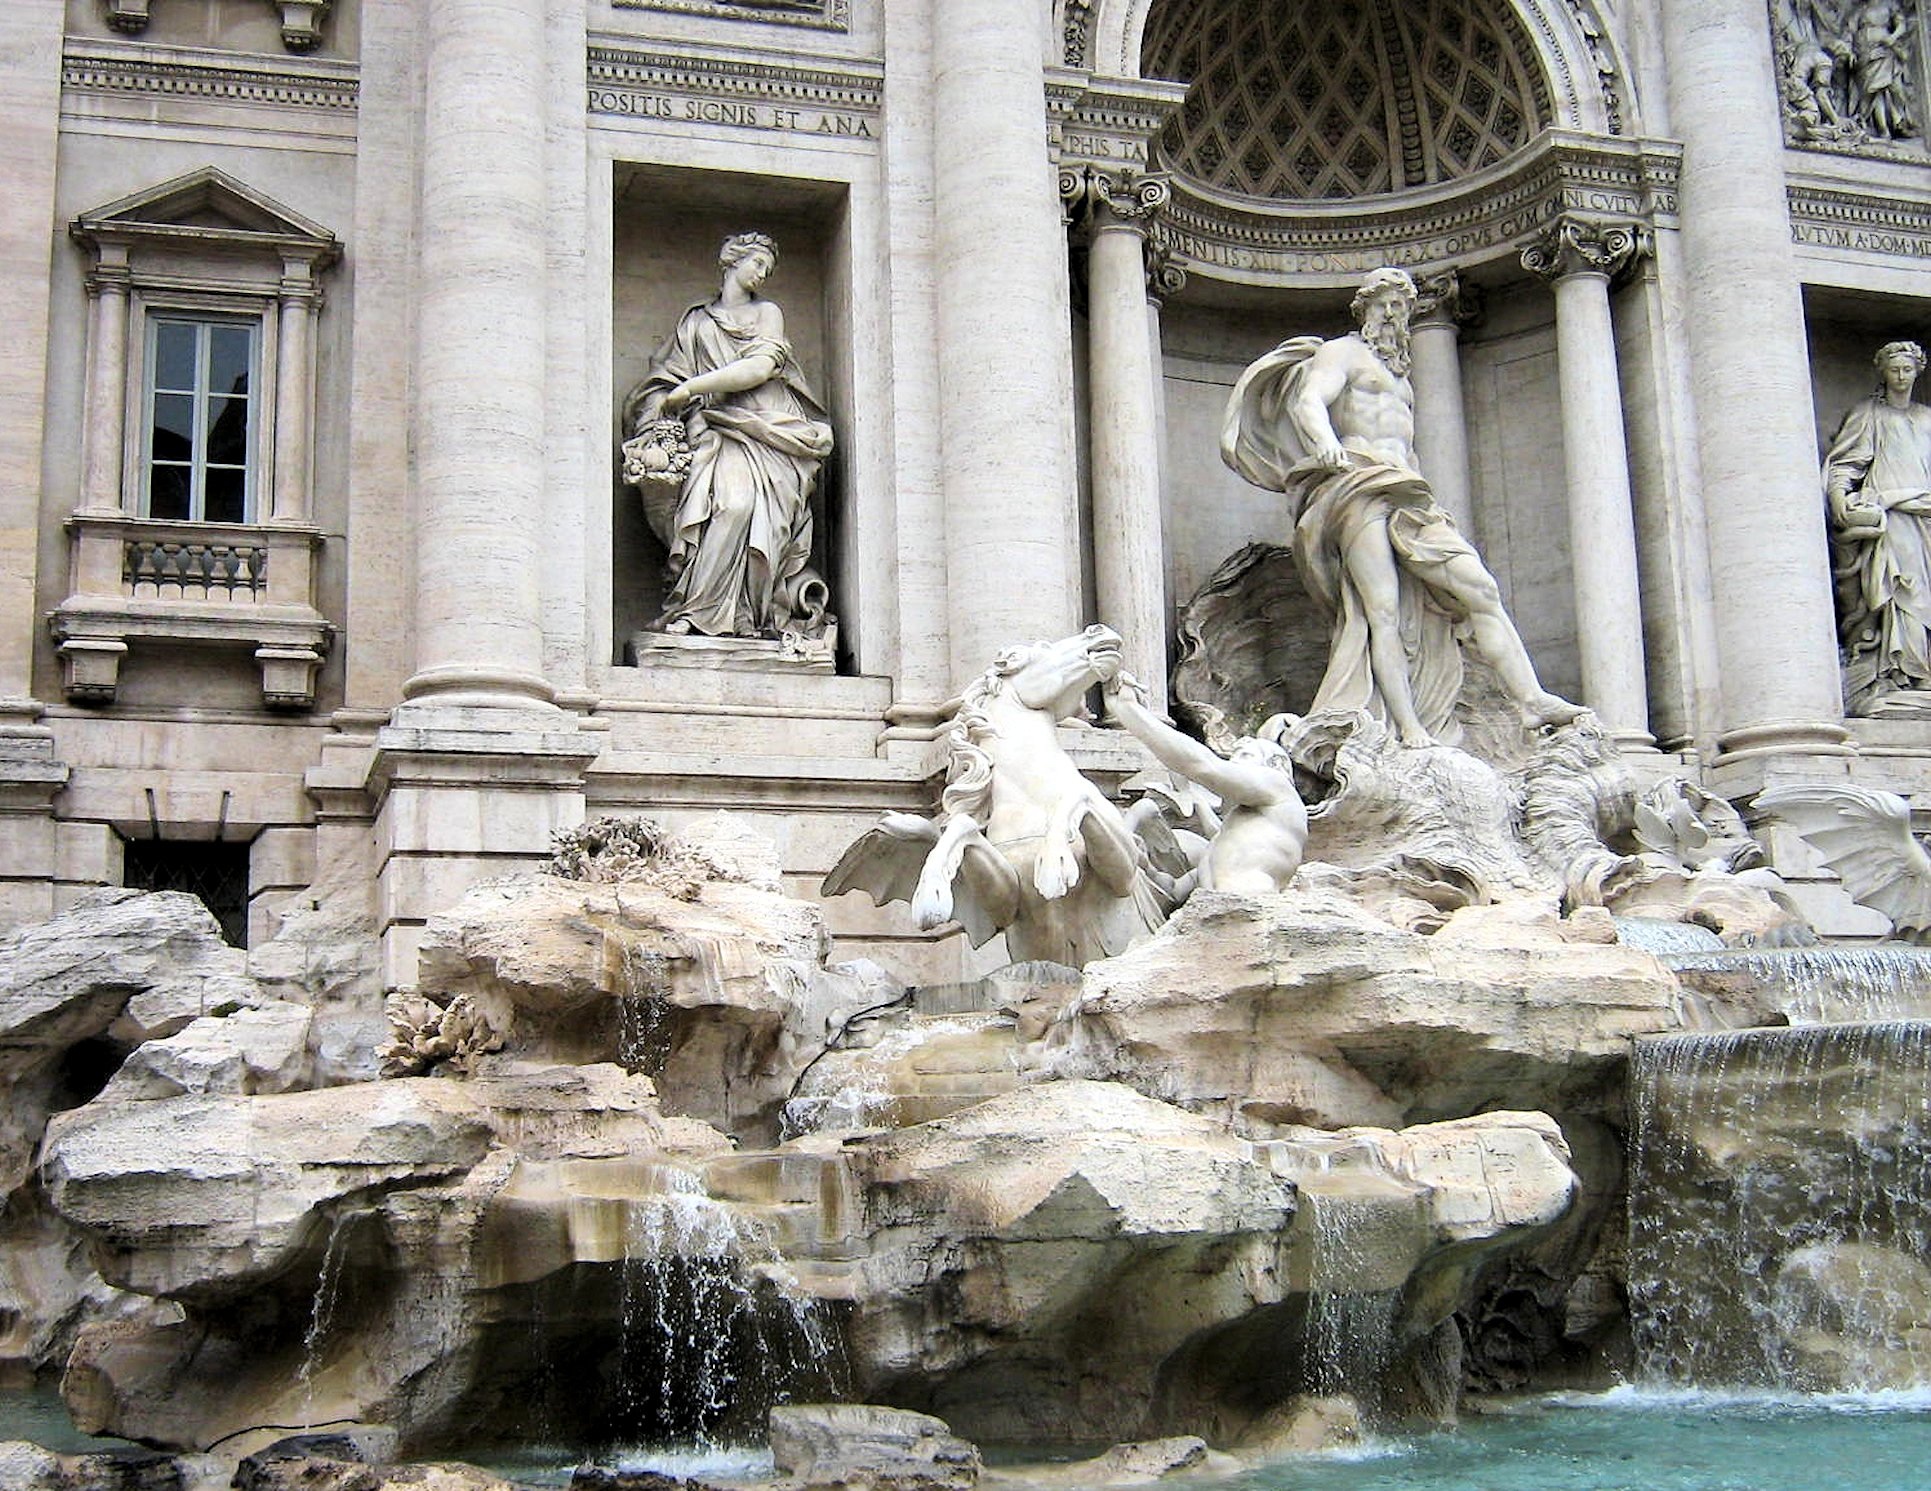
rock, stone, monument, travel, statue, landmark, italy, trevi fountain, sculpture, art, rome, temple, fountain, carving, water feature, ancient rome, fontana di trevi, ancient history, human settlement